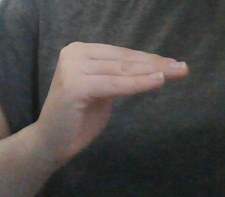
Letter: haa